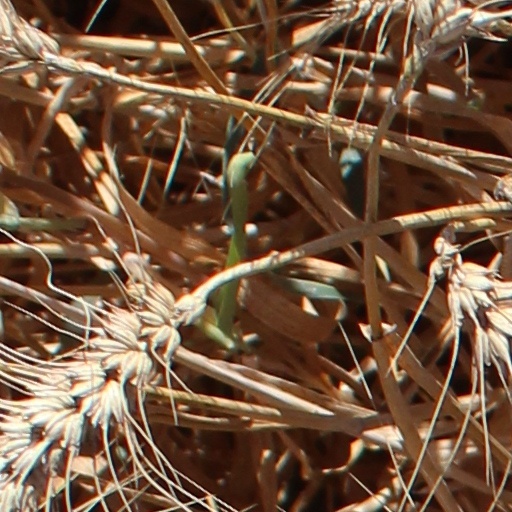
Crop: wheat